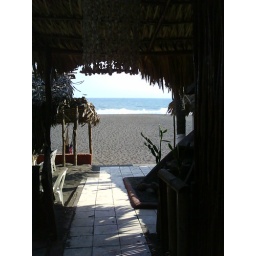
The view towards Monterrico beach from Johnny's Place hotel in Monterrico, on the pacific coast of Guatemala